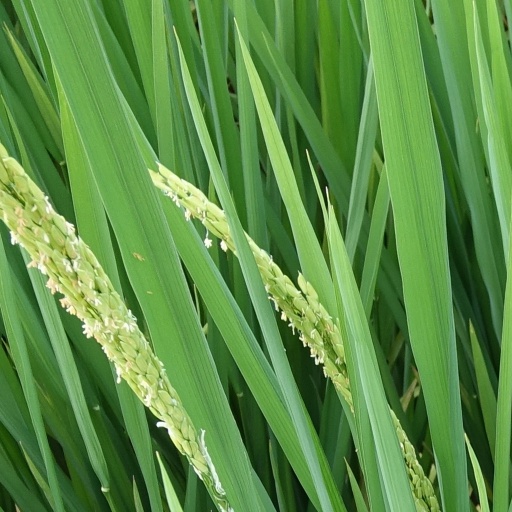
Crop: rice